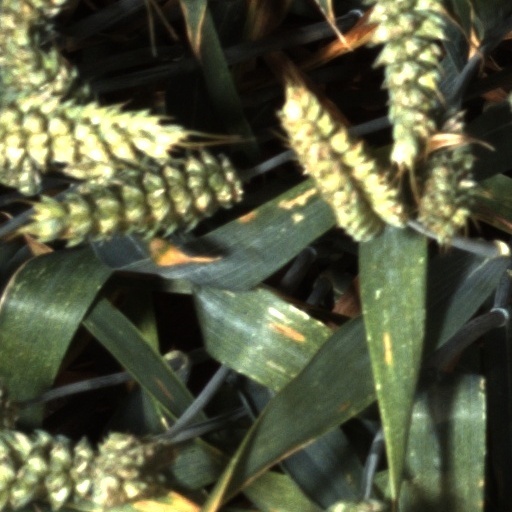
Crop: wheat